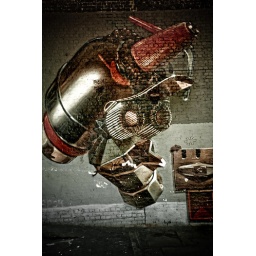
Saw this picture on the wall near Borough market and thought... &amp;quot;I've got that coffee maker!&amp;quot;